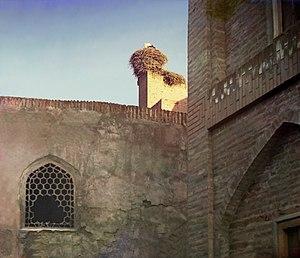
Collection des curiosités remarquables de l'Empire russe par Prokoudine-Gorski est une des premières collections au monde de photographies en couleurs. Elle constitue un patrimoine unique pour les peuples de l'ancien Empire russe et pour toute l'humanité. Son créateur est le célèbre inventeur russe Sergueï Prokoudine-Gorski. Mais il faut remarquer que l'exécution effective de nombreuses photos est due à ses collaborateurs.